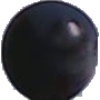
Label: Grape Blue 1